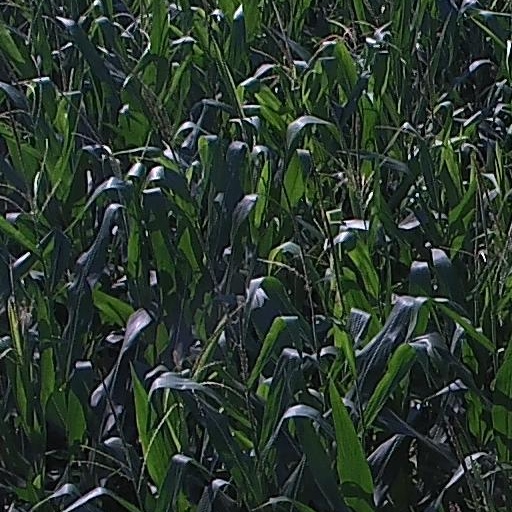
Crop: maize; corn